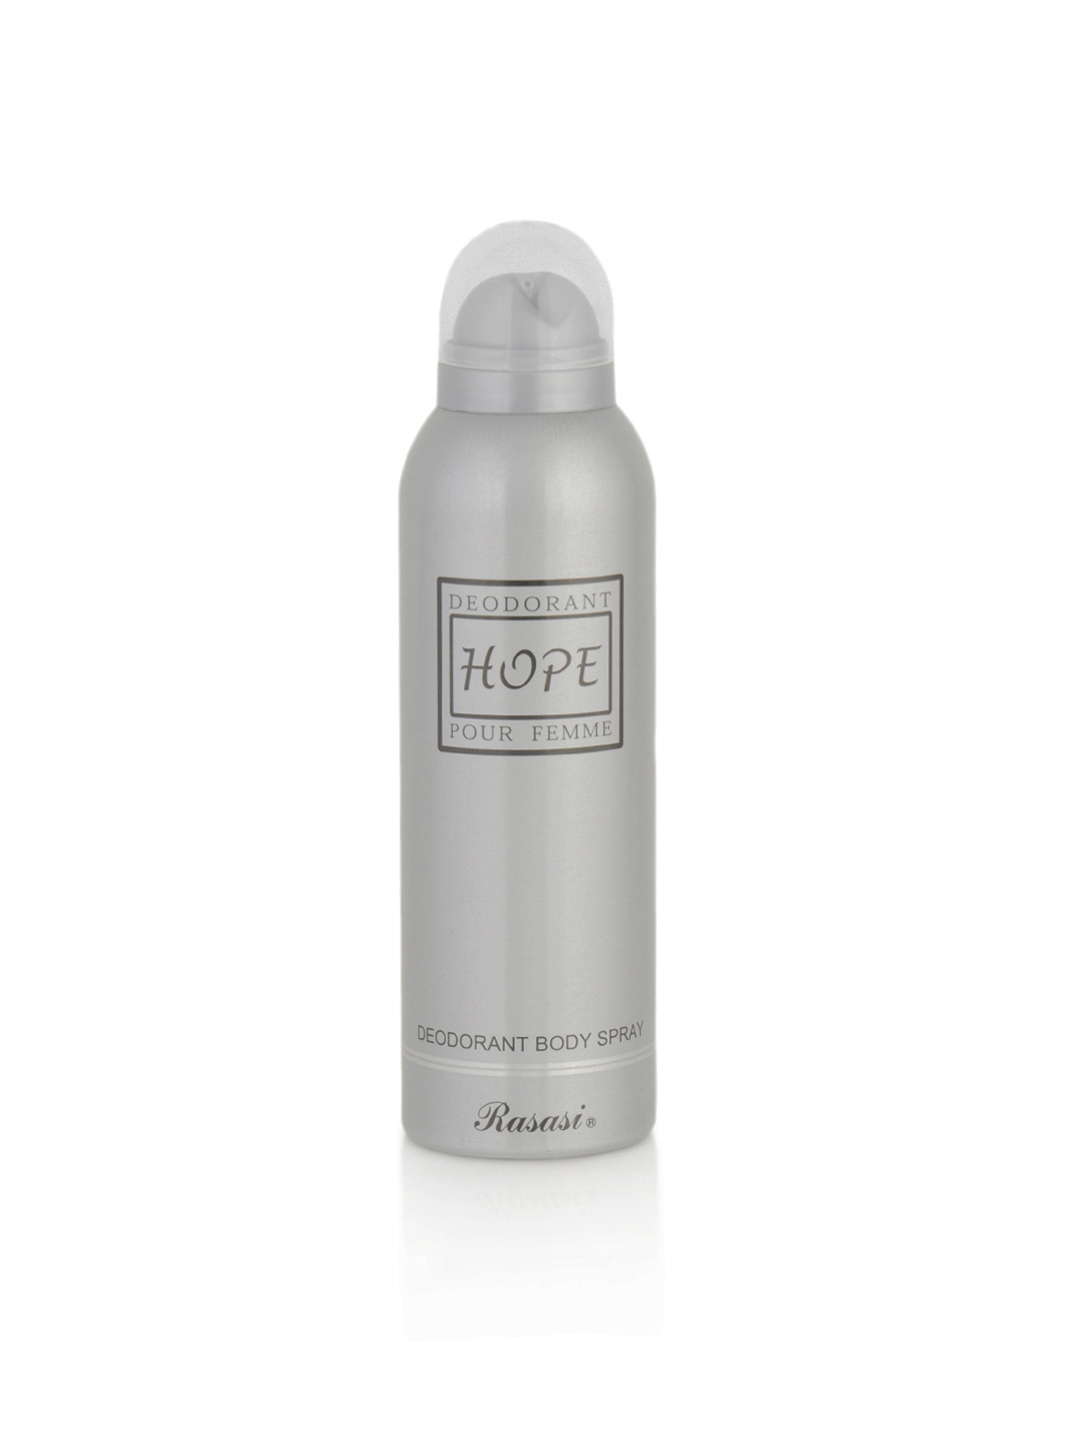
Rasasi Women Hope Deo
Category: Personal Care / Fragrance / Deodorant
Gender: Women
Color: Grey
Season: Spring 2017
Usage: Casual